Yugoslavism

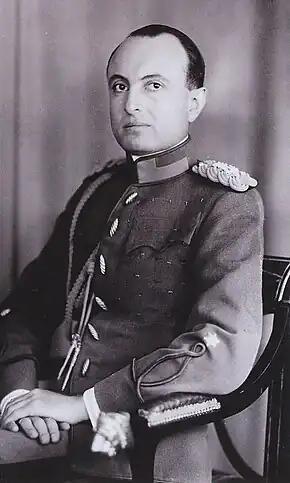
Prince regent Paul (pictured) tasked the Prime Minister Dragiša Cvetković to resolve the Croatian question with Vladko Maček.

The king proclaimed a royal dictatorship on 6 January 1929, and integral Yugoslavism became the official ideology of the regime. In October, the country was renamed the Kingdom of Yugoslavia to augment the National Oneness. "Tribal" symbols were prohibited, and the country was reorganised administratively to obliterate remnants of historical borders. All ethnically specific organisations, including non-political ones, were suppressed or discouraged, and "Yugoslav" counterparts set up as replacements. The regime used the "blood and sacrifice" rhetoric as justification – referring to Serbian wartime losses – privileging Serbs and denigrating or excluding others. Even though Serbs and Montenegrins (deemed Serbs by the regime) constituted 39% of the population in 1932, it was government policy to recruit most staff of key ministries among Serbs. Employees of the justice, interior, and education ministries were 85%, 89%, and 96% Serb respectively.